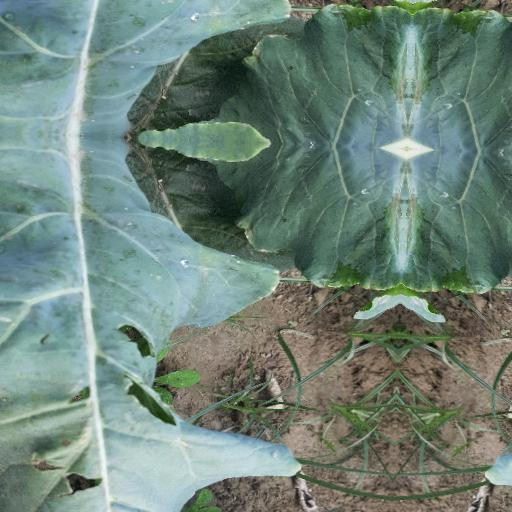
Label: Black Rot